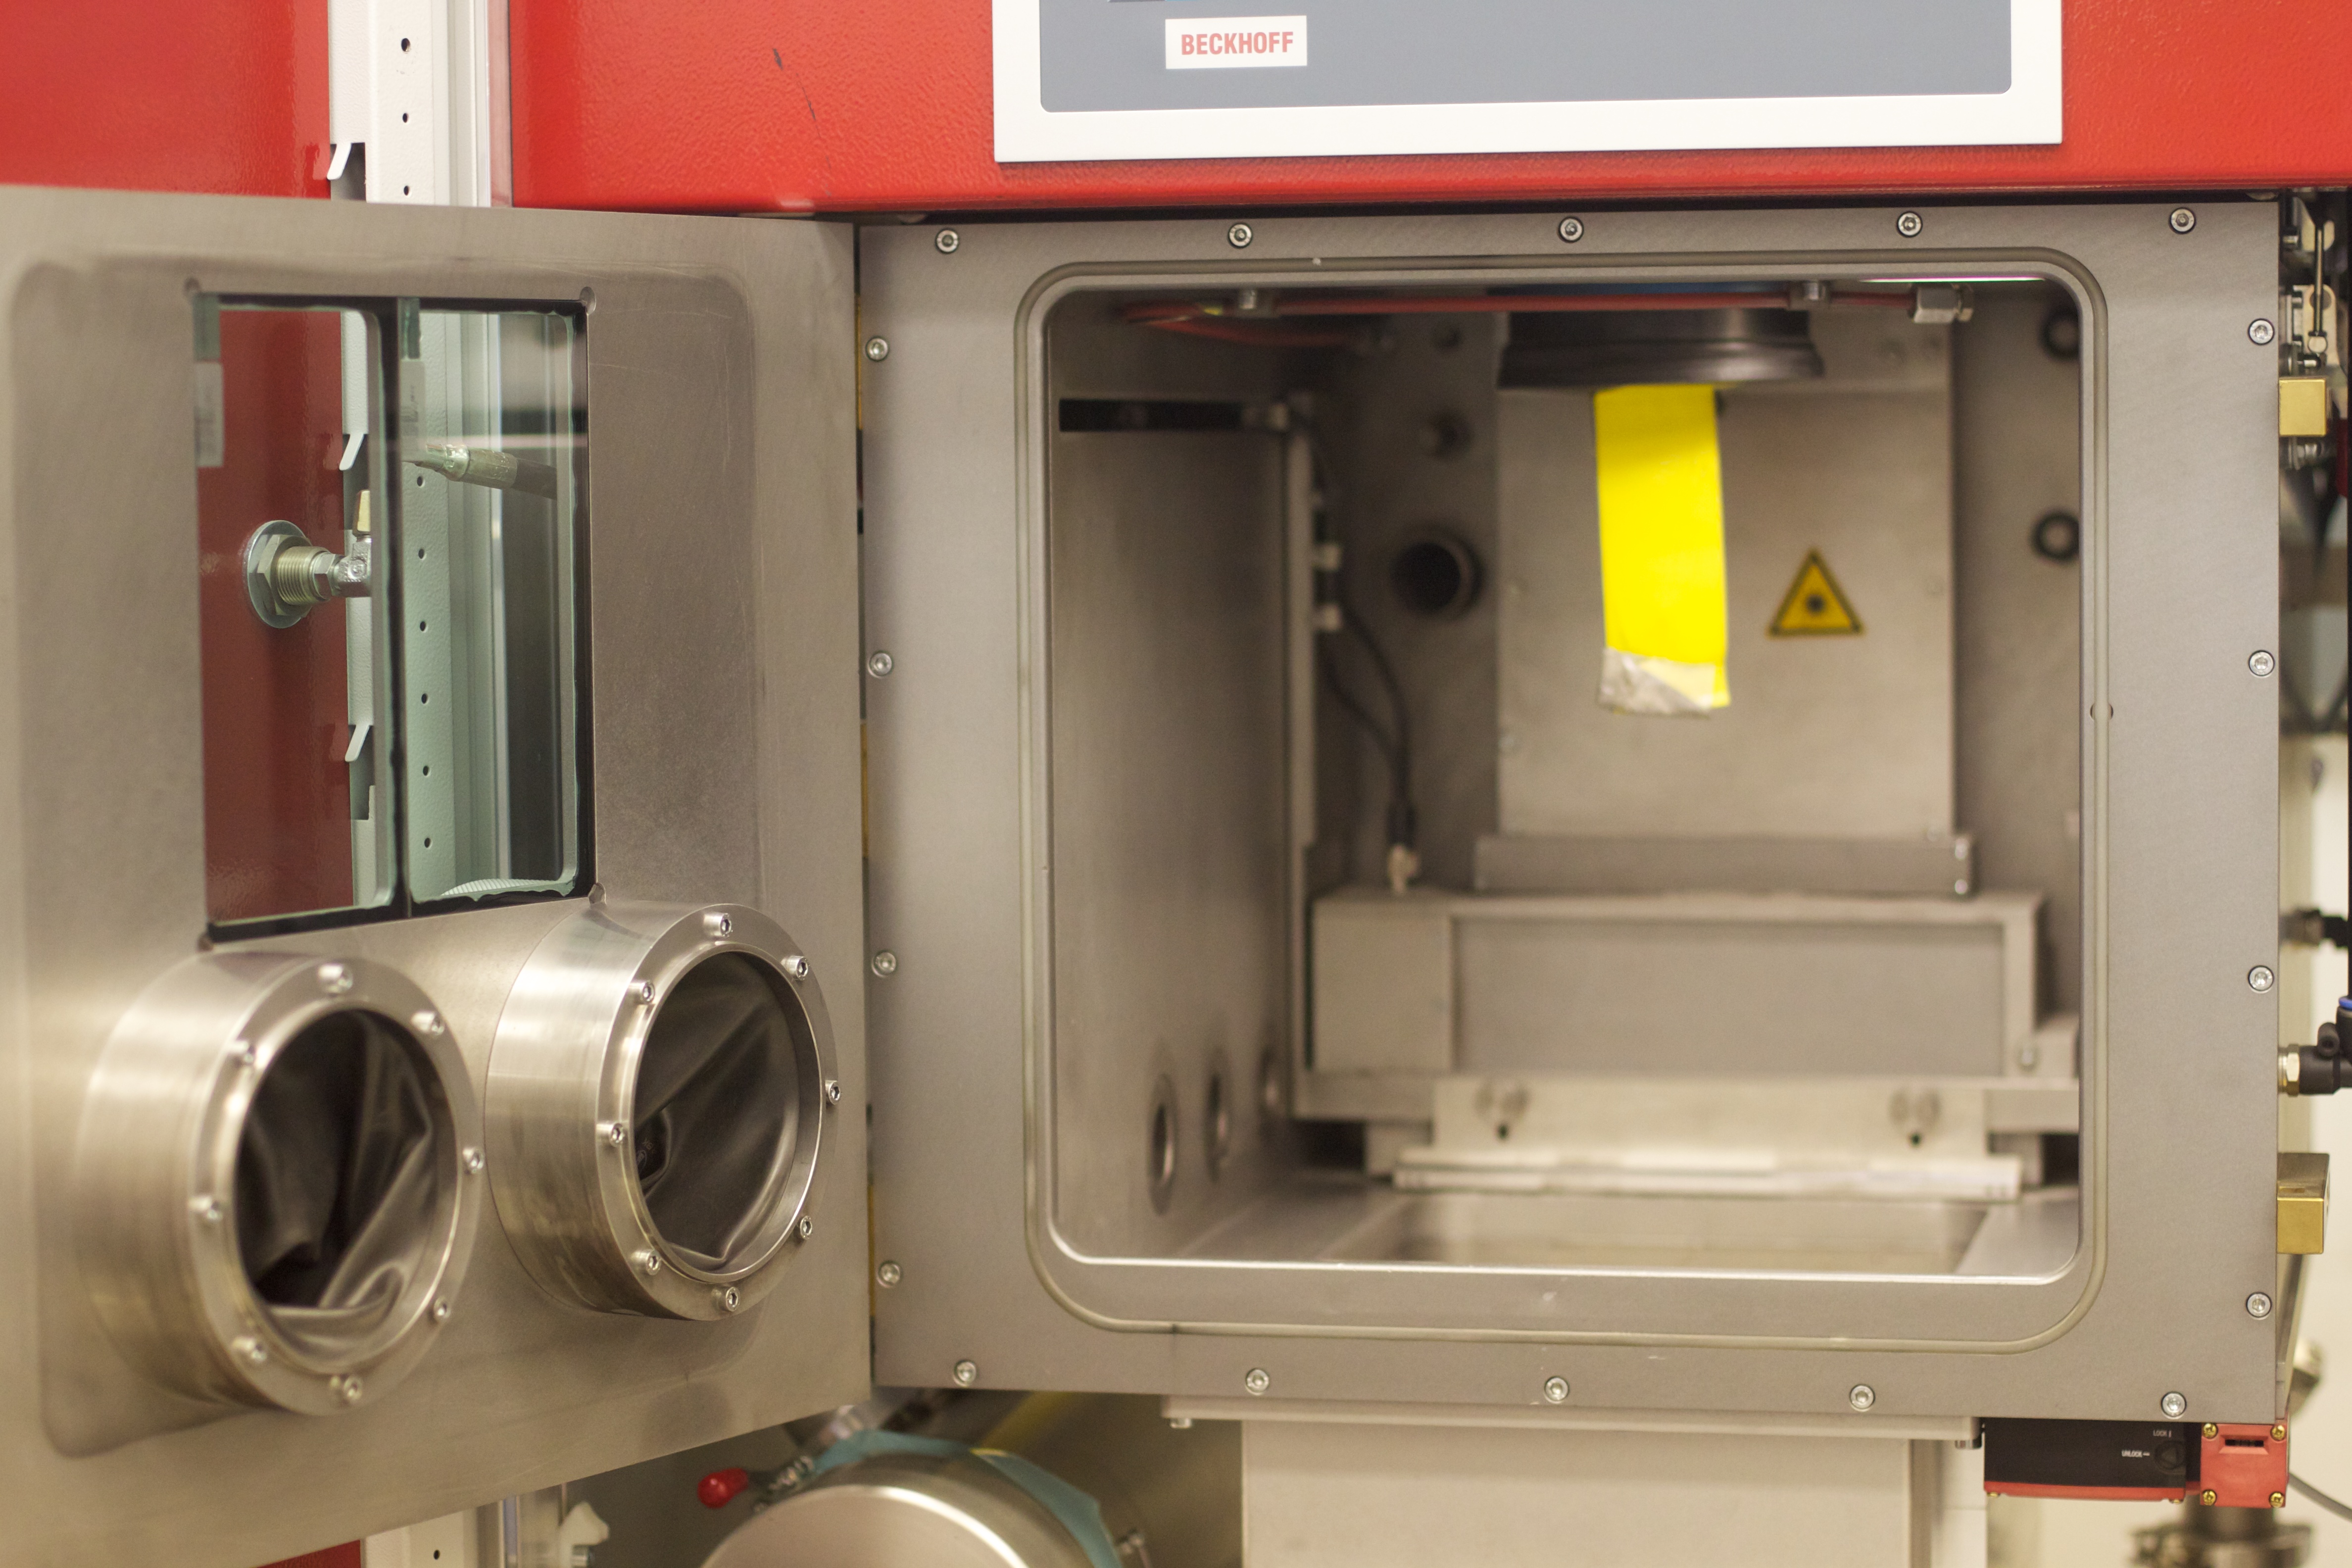
machine, nasa, product, langley, man made object, machine tool